Question: Please indicate a possible affordance area of the surfboard that can be used for carrying
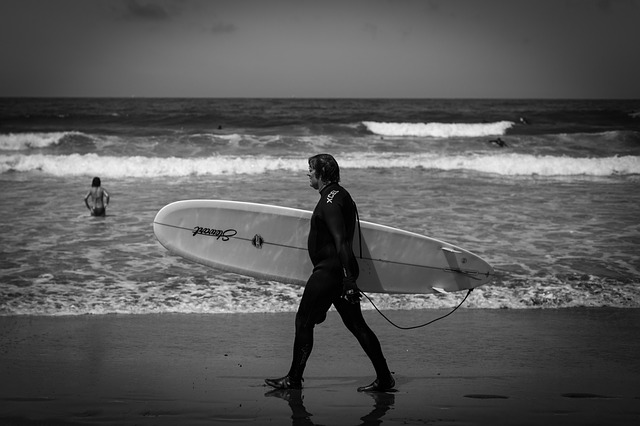
Answer: [152.5, 202, 495.5, 290]